Cat anatomy

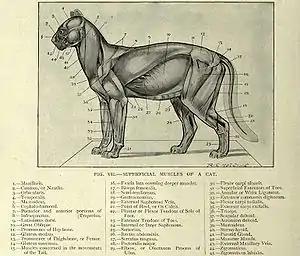
Diagram of the muscular system of a cat

The cat's vertebrae are held by muscles rather than by ligaments as in humans. This contributes to the cat's elasticity and ability to elongate and contract their back by curving it upwards or oscillating it along their vertebral line.